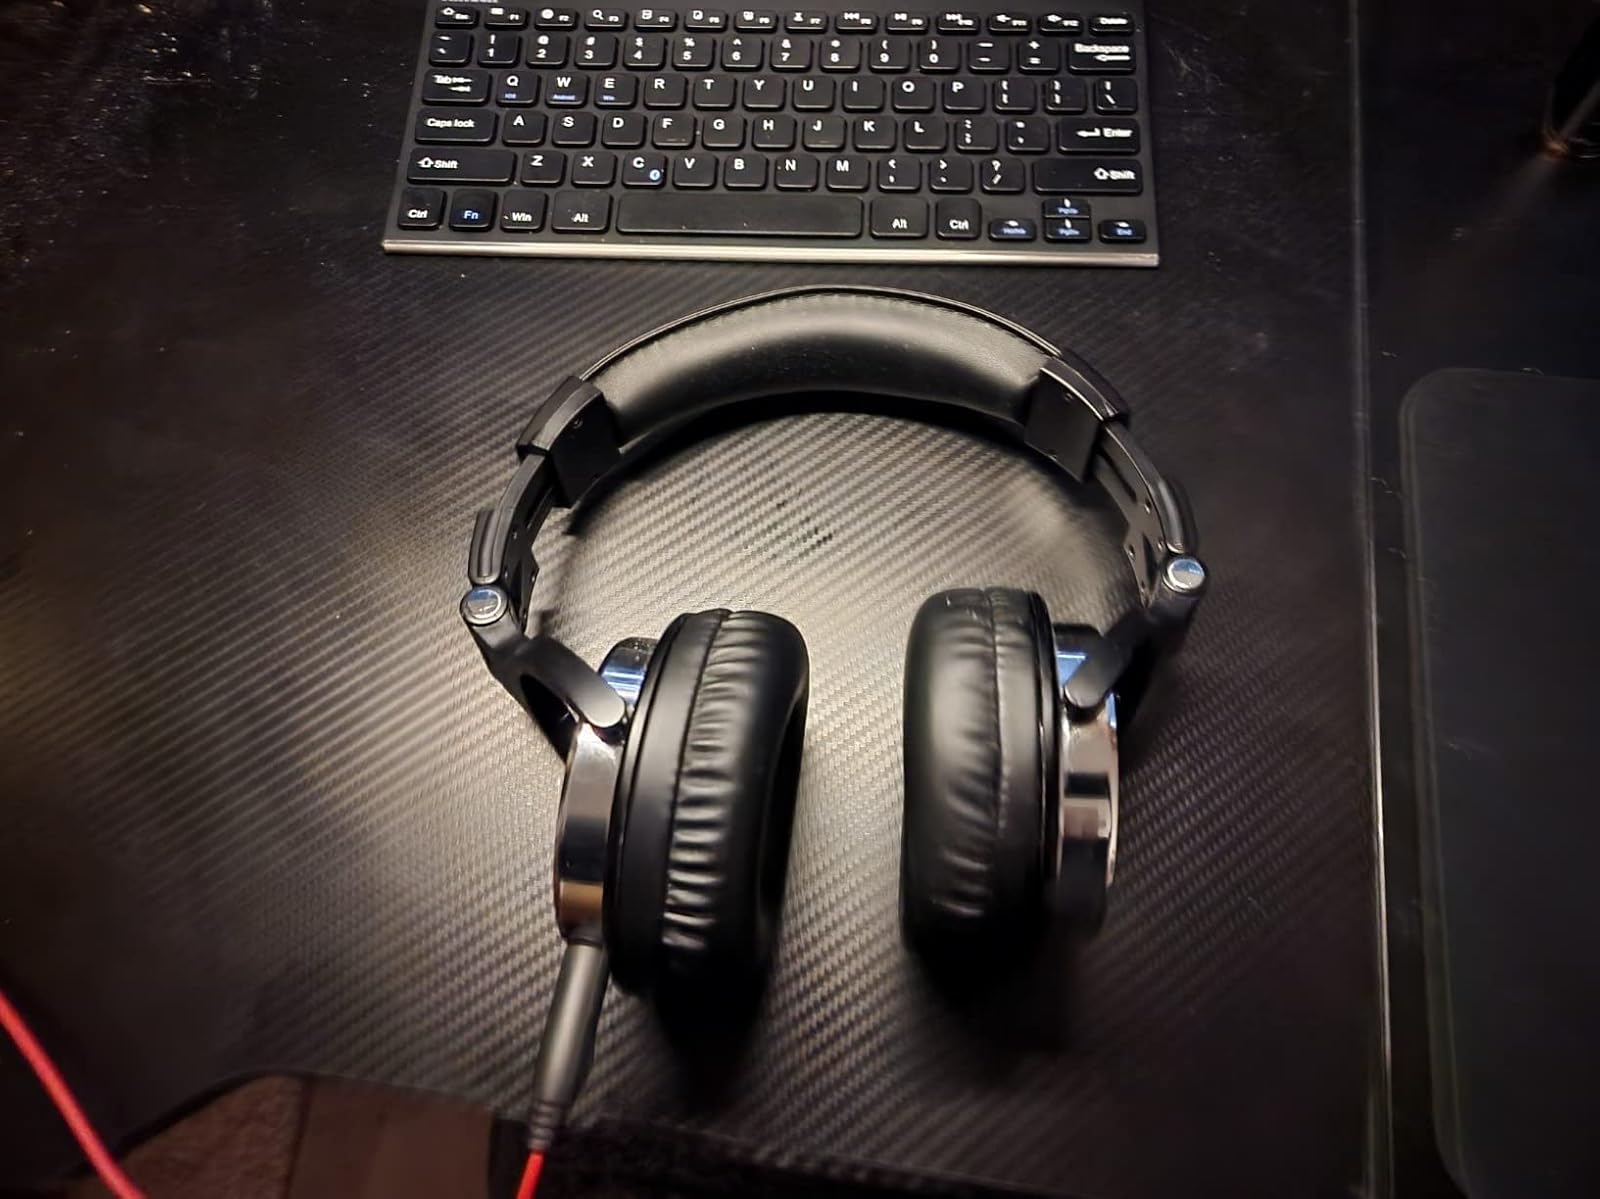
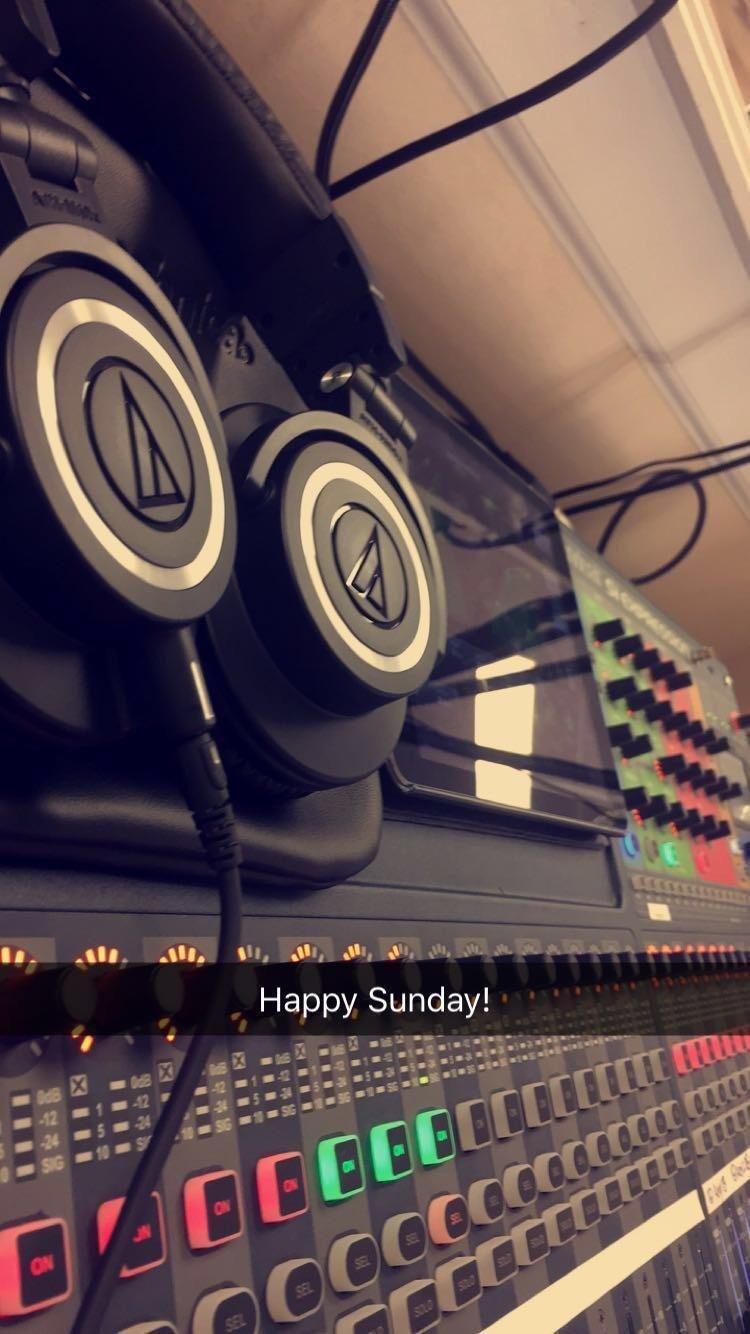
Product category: headphones
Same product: no